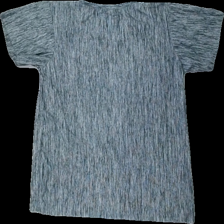
View: back
Type: T-shirt
Category: Children
Brand: Skill
Colors: Black, Grey
Material: 100% polyester
Pattern: Other
Cut: Regular
Size: 170
Season: All
Holes: Major
Damage: hål
Damage location: middle right
Price range: <50
Recommended usage: Export
Description: grå melerad t-shirt med hål fram